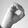
ASL letter: O